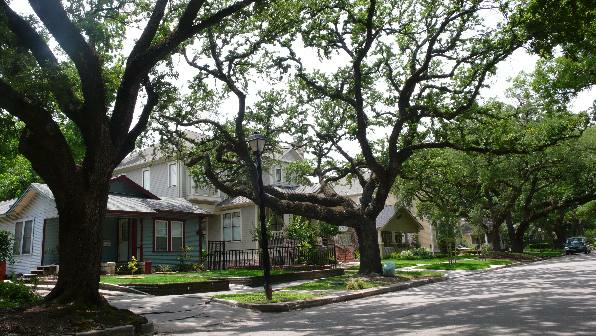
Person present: No